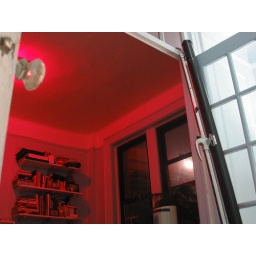
so big and bold in the window and suddenly playing games with the light in the girl's room (we're in the boy room)